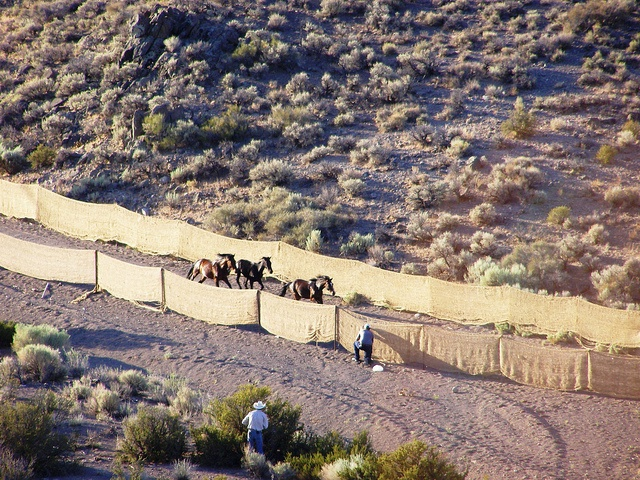
a field that has some horses in it
Horses are running together in the tunnel while they watch
Horses are running along an enclosed path in the wilderness.

Two men watching three horses running down a path.
Group of horses in race near canvas fence.